The Bitter Truth (film)

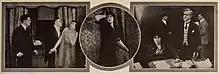
Scenes from the film

The Bitter Truth is a 1917 American silent drama film directed by Kenean Buel and starring Virginia Pearson, Jack Hopkins and William H. Tooker.